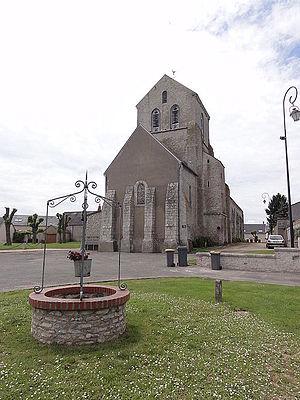
Santilly (Eure-et-Loir) Église
Santilly est une commune française située dans le département d'Eure-et-Loir en région Centre-Val de Loire.